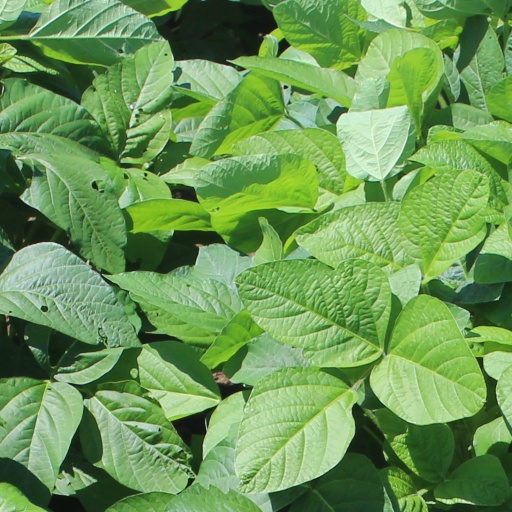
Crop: soybean